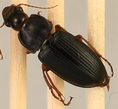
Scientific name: Harpalus pensylvanicus
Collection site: Konza Prairie Agroecosystem NEON (KONA), plot KONA_001